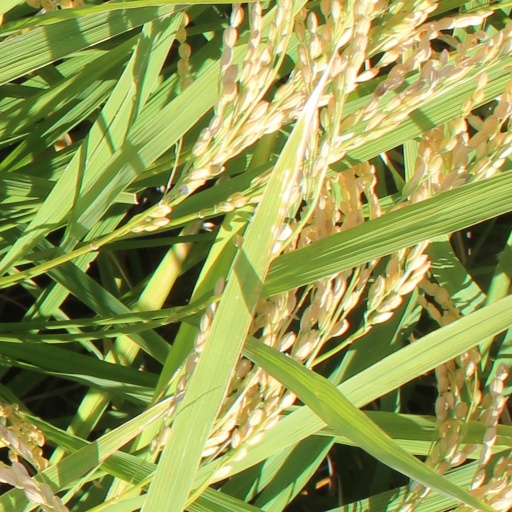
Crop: rice